Godzilla vs. Mothra

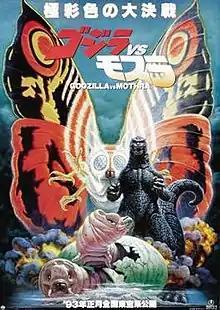
Theatrical release poster by Noriyoshi Ohrai

is a 1992 Japanese "kaiju" film directed by Takao Okawara, with special effects by Kōichi Kawakita. Distributed by Toho and produced under their subsidiary Toho Pictures, it is the 19th film in the "Godzilla" franchise, and is the fourth film in the franchise's Heisei era. The film features the fictional monster characters Godzilla, Mothra, and Battra, and stars Tetsuya Bessho, Satomi Kobayashi, Takehiro Murata, Megumi Odaka, Shiori Yonezawa, Makoto Otake, Akiji Kobayashi, Koichi Ueda, Shinya Owada, Keiko Imamura, Sayaka Osawa, Saburo Shinoda and Akira Takarada, with Kenpachiro Satsuma as Godzilla. The plot follows Battra and Mothra's attempts to stop Godzilla from attacking Yokohama.